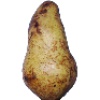
Label: Pear Abate 1